Liliana Segre

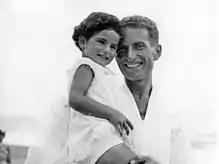
Segre and her father Alberto

Born in Milan into a family of Jewish origins, Segre lived with her father Alberto and her paternal grandparents, Giuseppe Segre and Olga Loevvy. Her mother, Lucia Foligno, died when Liliana was not yet one year old. Her family was secular, and the awareness of being Jewish came to Liliana only after the drama of the Italian Racial Laws of 1938, after which she was expelled from school.